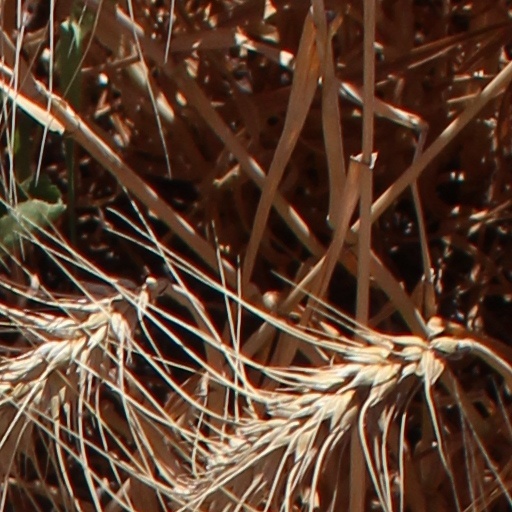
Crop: wheat